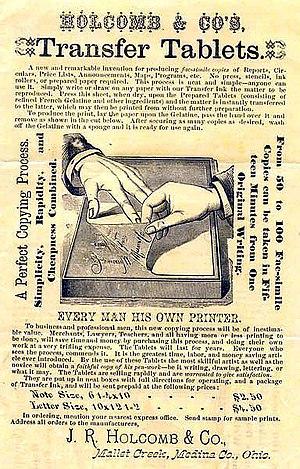
L'hectographie est l'ensemble des moyens de duplication de documents manuscrits ou dactylographiés utilisant l'impression d'une encre aniline sur une surface gélatineuse — surface gélatineuse que l'on appelle également « pâte à polycopier ». Le nombre des tirages possibles, comme l'indique l'étymologie, ne permet pas de dépasser les cents exemplaires. Cependant avec l'amélioration de certains procédés comme le remplacement de la gélatine par de nouveaux matériaux — notamment par les feuilles paraffinées ou la présence de ciment dans la composition de certains pâtes à polycopie, l'hectographie peut désigner plus globalement tous les procédés permettant de tirer à moins d'une centaine d'exemplaires sur le principe d'un cliché obtenu à l'aide d'une encre communicative s'usant au fil des tirages — et cela avec la contrainte d'une qualité très inégale d'une copie à l'autre.
La duplication ou la copie de documents papier désigne un ensemble de procédés techniques permettant la copie de textes et d'images à des échelles variables. Les formes les plus anciennes incluent la lithographie, les duplicateurs à alcool, etc.